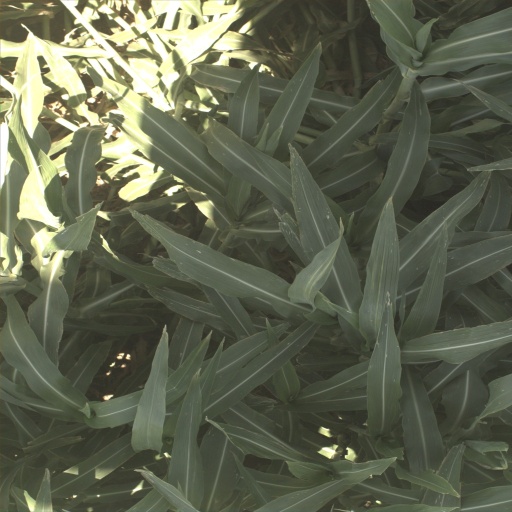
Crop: sorghum